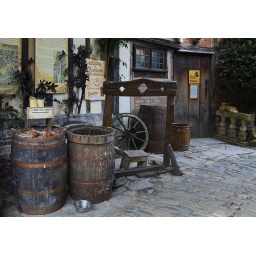
Even trying to lure the dogs in with bowl of water, tsk!